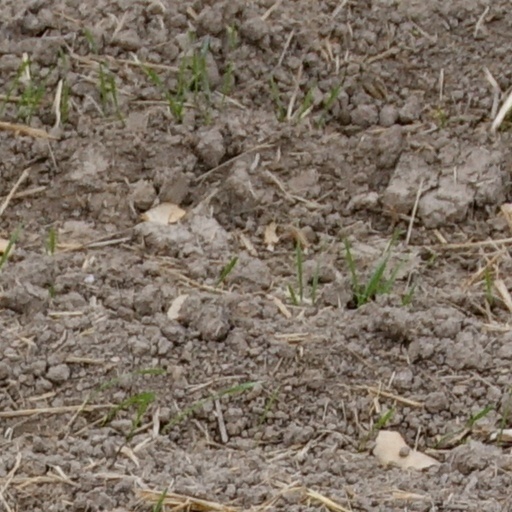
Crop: wheat